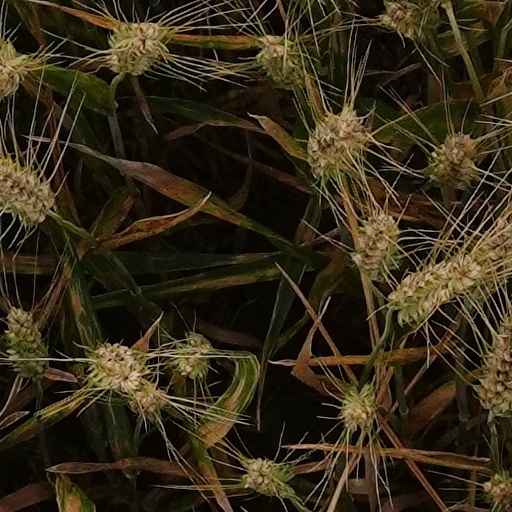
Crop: wheat